Saint-Gorgon, Vosges

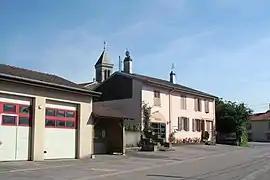
Town hall

Saint-Gorgon is a commune in the Vosges department in Grand Est in northeastern France.